Litchfield Female Academy

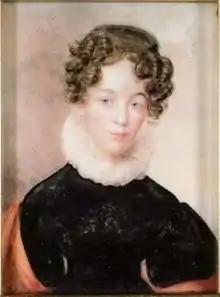
Lucy Sheldon Beach, a student of the academy, by Anson Dickinson

Sarah Pierce, born in 1767, was the fifth child and fourth daughter of Litchfield farmer and potter, John Pierce, and his wife Mary Paterson. Sarah's mother died in 1770 and two years later her father remarried and had three more children. Her father died in 1783, leaving her brother John Pierce Jr., responsible for his step-mother and seven younger siblings. During the Revolution, Pierce had a distinguished record, rising to become the Assistant Paymaster of the Continental Army, and personal friend of General Washington. Following the close of the war, he was named Commissioner of the Army, responsible for settling the army's debts. John Pierce became engaged to Ann Bard, the daughter of Dr. John Bard, Washington's personal doctor in New York. In order to marry, Pierce sent his younger sisters Mary and Sarah to New York City schools specifically to train to become teachers so that they could help support their step-mother and younger half-siblings. Returning to Litchfield, Sarah Pierce brought a few students with her from New York and established her school. It was a family undertaking as her sister Mary handled the boarders and the school accounts, while her sister Susan's husband, James Brace, also taught in the school.